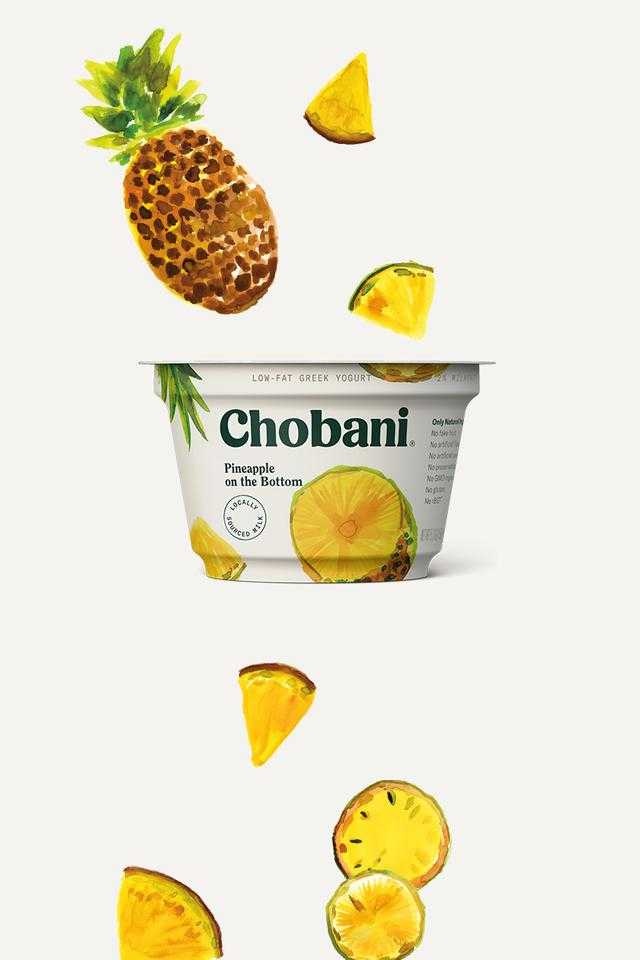
Label: Pineapple